Economy of Iran

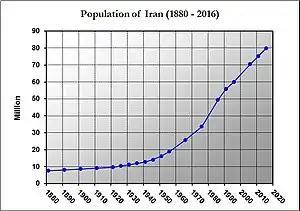
Changes in population of Iran

Expansion of public healthcare and international relations are the other main objectives of the fifth plan, an ambitious series of measures that include subsidy reform, banking recapitalization, currency, taxation, customs, construction, employment, nationwide goods and services distribution, social justice and productivity. The intent is to make the country self-sufficient by 2015 and replace the payment of $100 billion in subsidies annually with targeted social assistance. These reforms target Iran's major sources of inefficiency and price distortion and are likely to lead to major restructuring of almost all economic sectors.